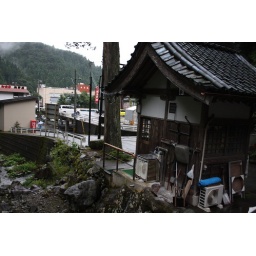
house for cleaning public bathroom over the river in an area of huge temple.